History of Qantas

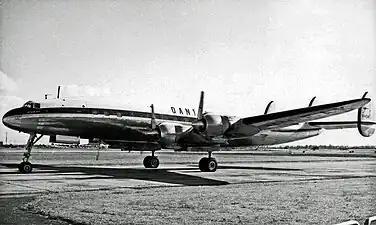
Qantas Super Constellation arriving at London Heathrow from Sydney in 1955

Qantas was founded in Winton, Queensland on 16 November 1920 as Queensland and Northern Territory Aerial Services Limited by Paul McGinness and Hudson Fysh. Fergus McMaster joined them as chairman, as did Arthur Baird to take care of aircraft maintenance. McGinness left QANTAS for other interests in 1922, and Hudson Fysh remained with the company as General Manager & Managing Director. He retired as Sir Hudson Fysh KBE DFC, Chairman of QANTAS in 1966.